Mariana Islands

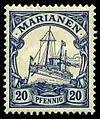
A 1901 stamp from the German-era Marianas

The first Europeans to see the island group were a Spanish expedition, who on March 6, 1521, observed a string of islands and sailed between two of them during a Spanish expedition of world circumnavigation under the command of Ferdinand Magellan. Historically, the southern village of Umatac, Guam has been credited as the site of the Spanish landing. As confirmation, a scholarly study of the navigator's diary, now kept in preservation in the Philippines, revealed a drawing of the islands with a tiny island to the south of a much larger island above it. The described placement of the islands confirms that Magellan had actually sailed between Guam and Cocos Island, and not Guam and Rota, as some originally thought, especially since the northern areas of Guam do not have safe coves or harbors to anchor. Moreover, the waters of Northern Guam are often rougher and the currents are even more treacherous in comparison to the safer coves and currents seen by the southwestern side of Guam.